Ockje Tellegen

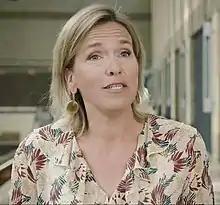
Ockje Tellegen, 2018

Ockje Caroline Tellegen (born 16 October 1974) is a Dutch politician. She served as a member of the House of Representatives from September 2012 to March 2022. A member of the People's Party for Freedom and Democracy (VVD), she served as first Deputy Speaker and president of the committee on Education, Culture and Science since 2017.